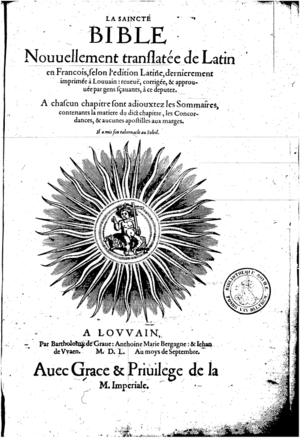
Bible de Louvain 1550
La Bible de Louvain est une traduction de la Bible produite à partir des textes en hébreu, araméen et grec publiée en français en 1550.